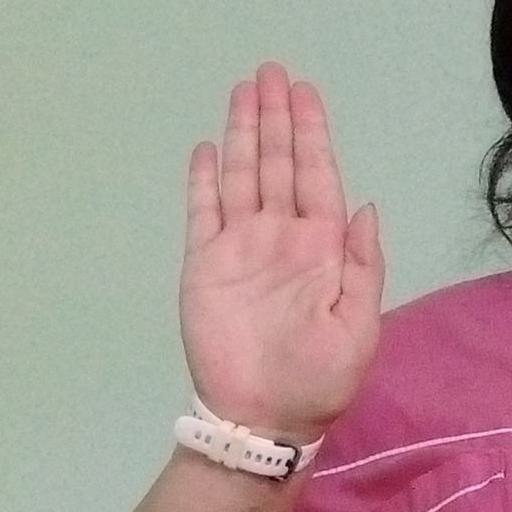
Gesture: stop